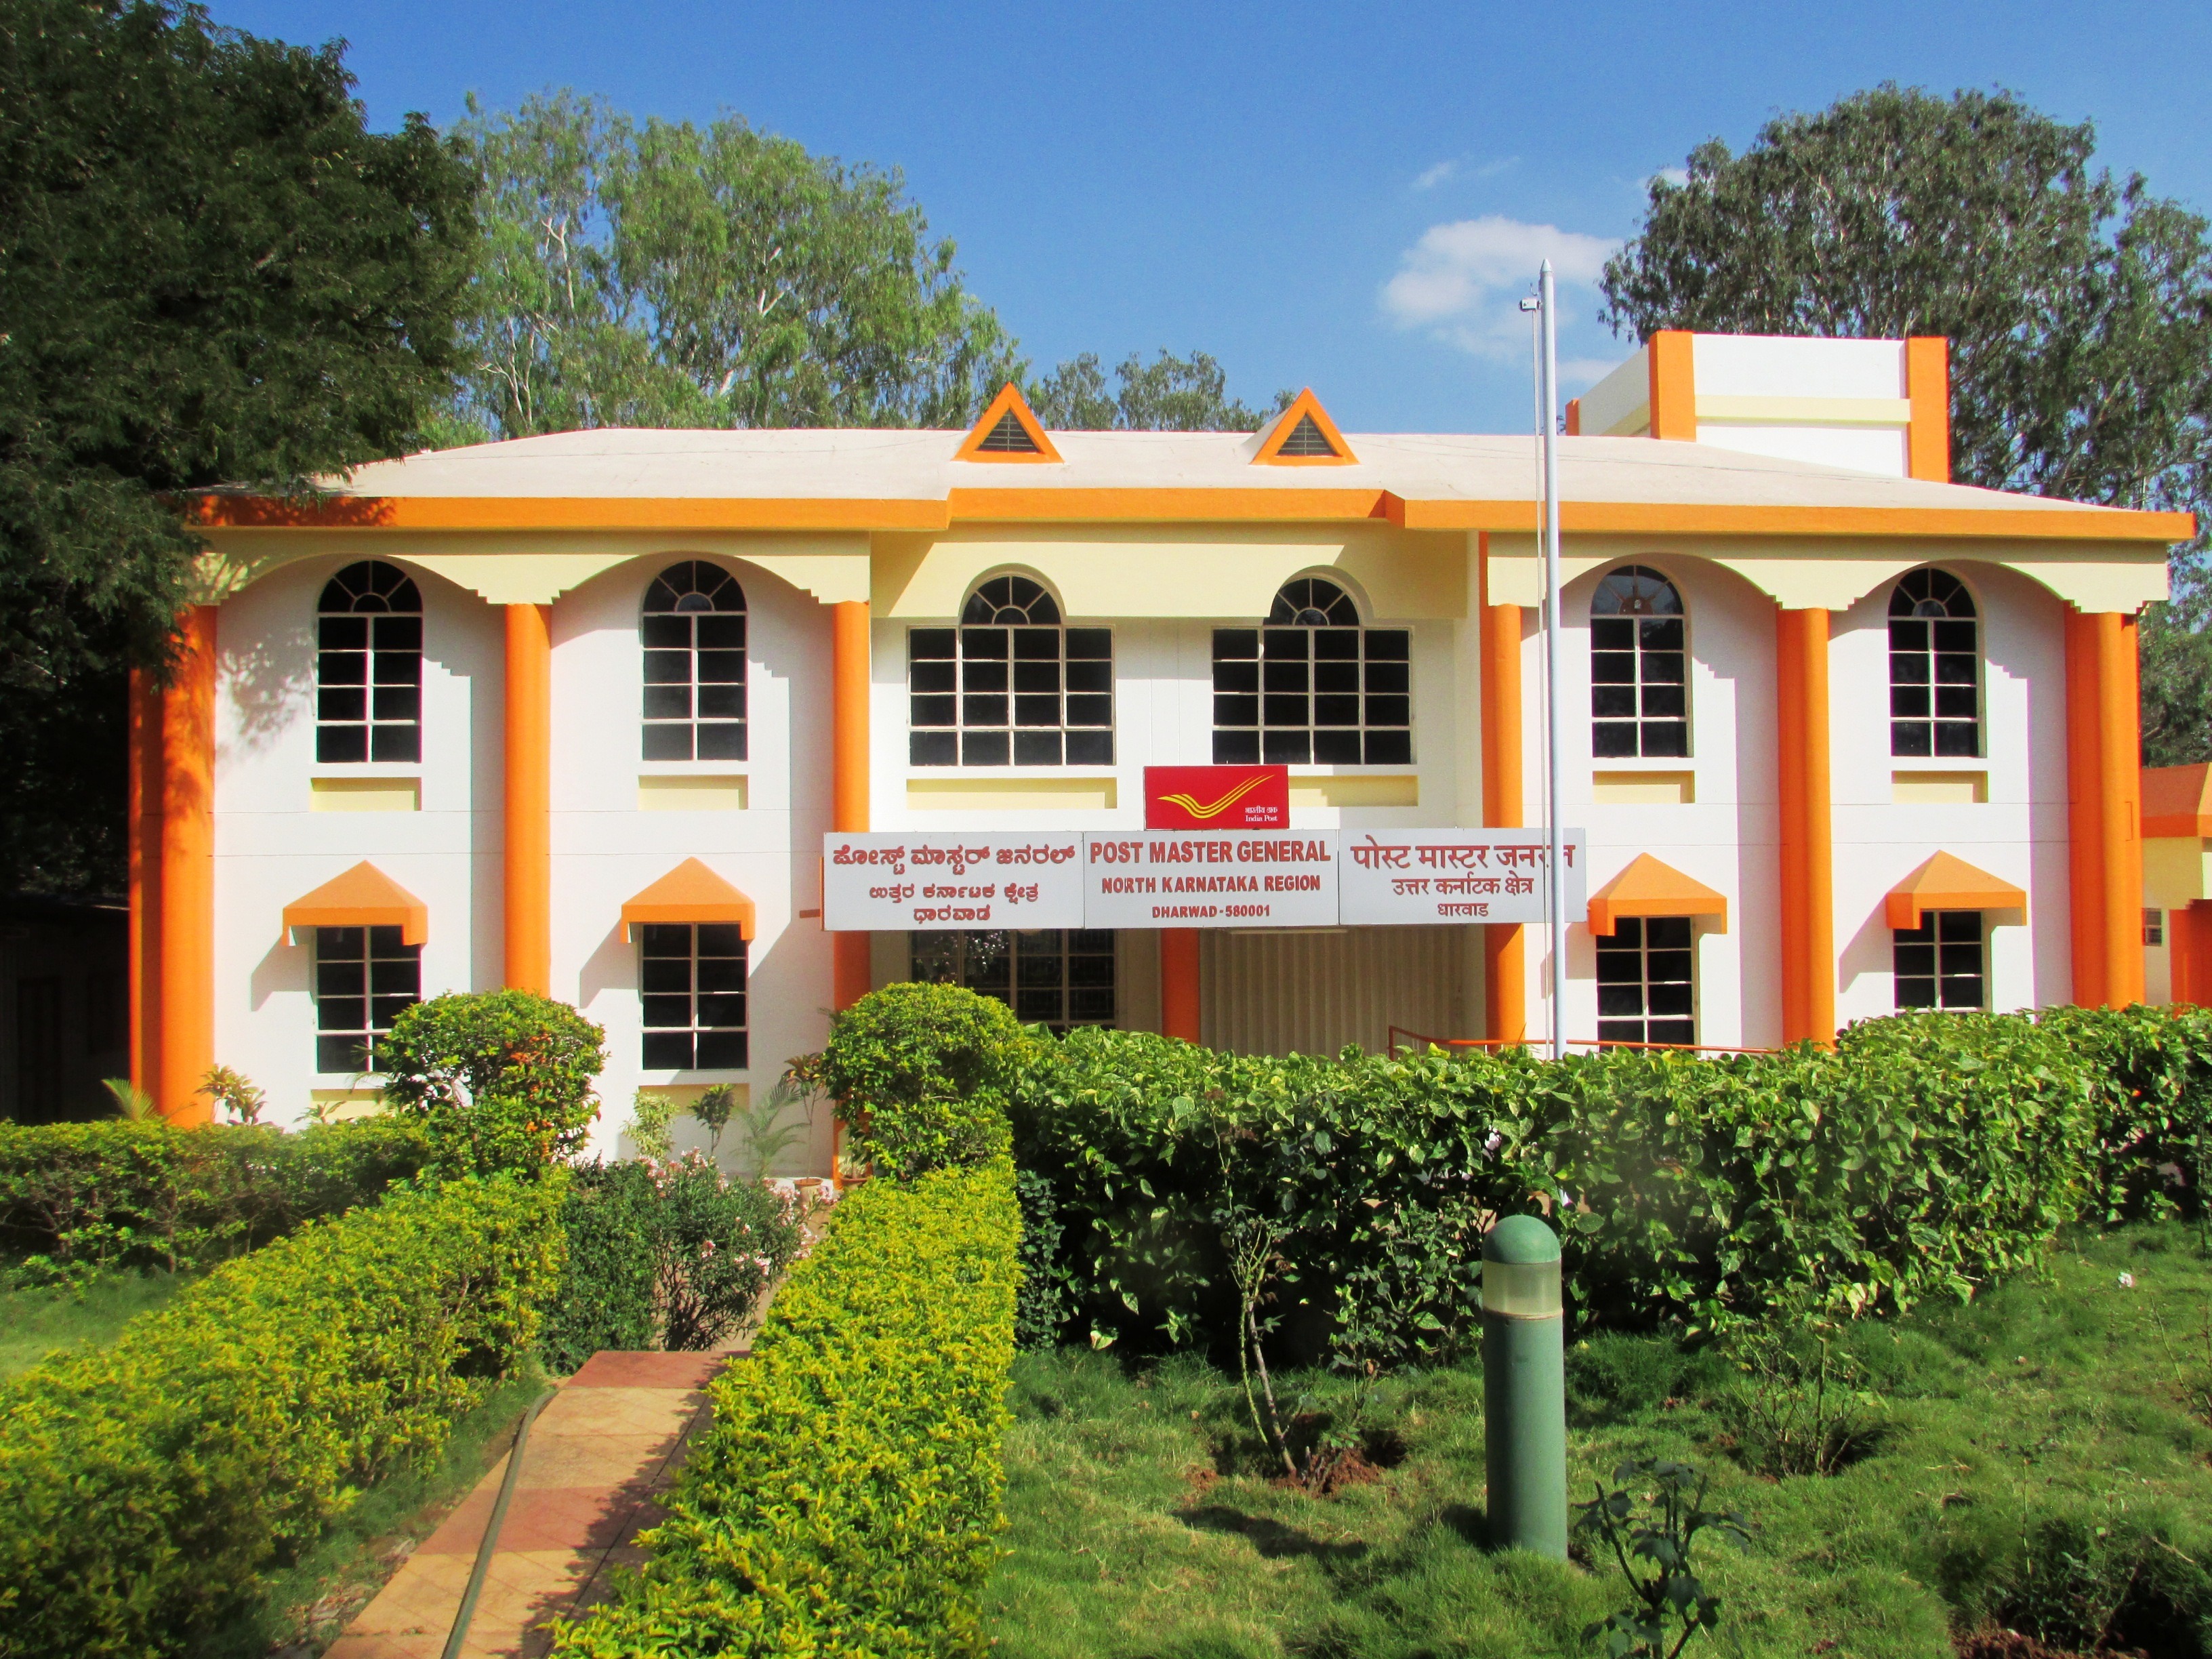
structure, villa, mansion, house, building, home, corporate, office, facade, property, garden, dharwad, modern, india, estate, hacienda, manor house, real estate, residential area, postmaster general's office, pmg